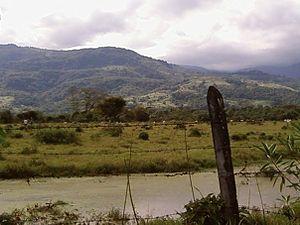
Paysage de la municipalité d'Acacias en Colombie, département de Meta
Acacías est une municipalité colombienne du département de Meta.